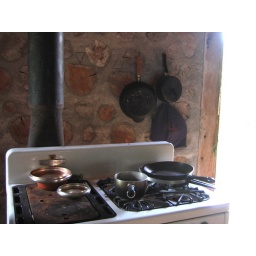
Gas stove by the open door